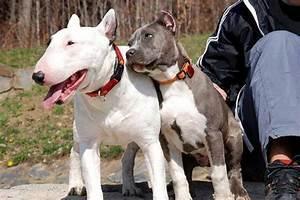
dog